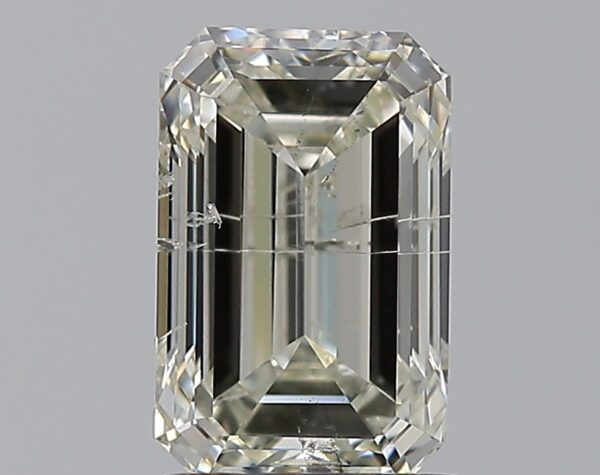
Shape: emerald
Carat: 1.5
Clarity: SI2
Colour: I
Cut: VG
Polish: EX
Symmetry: EX
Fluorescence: N
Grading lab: IGI
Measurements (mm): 8.1 x 5.19 x 3.62